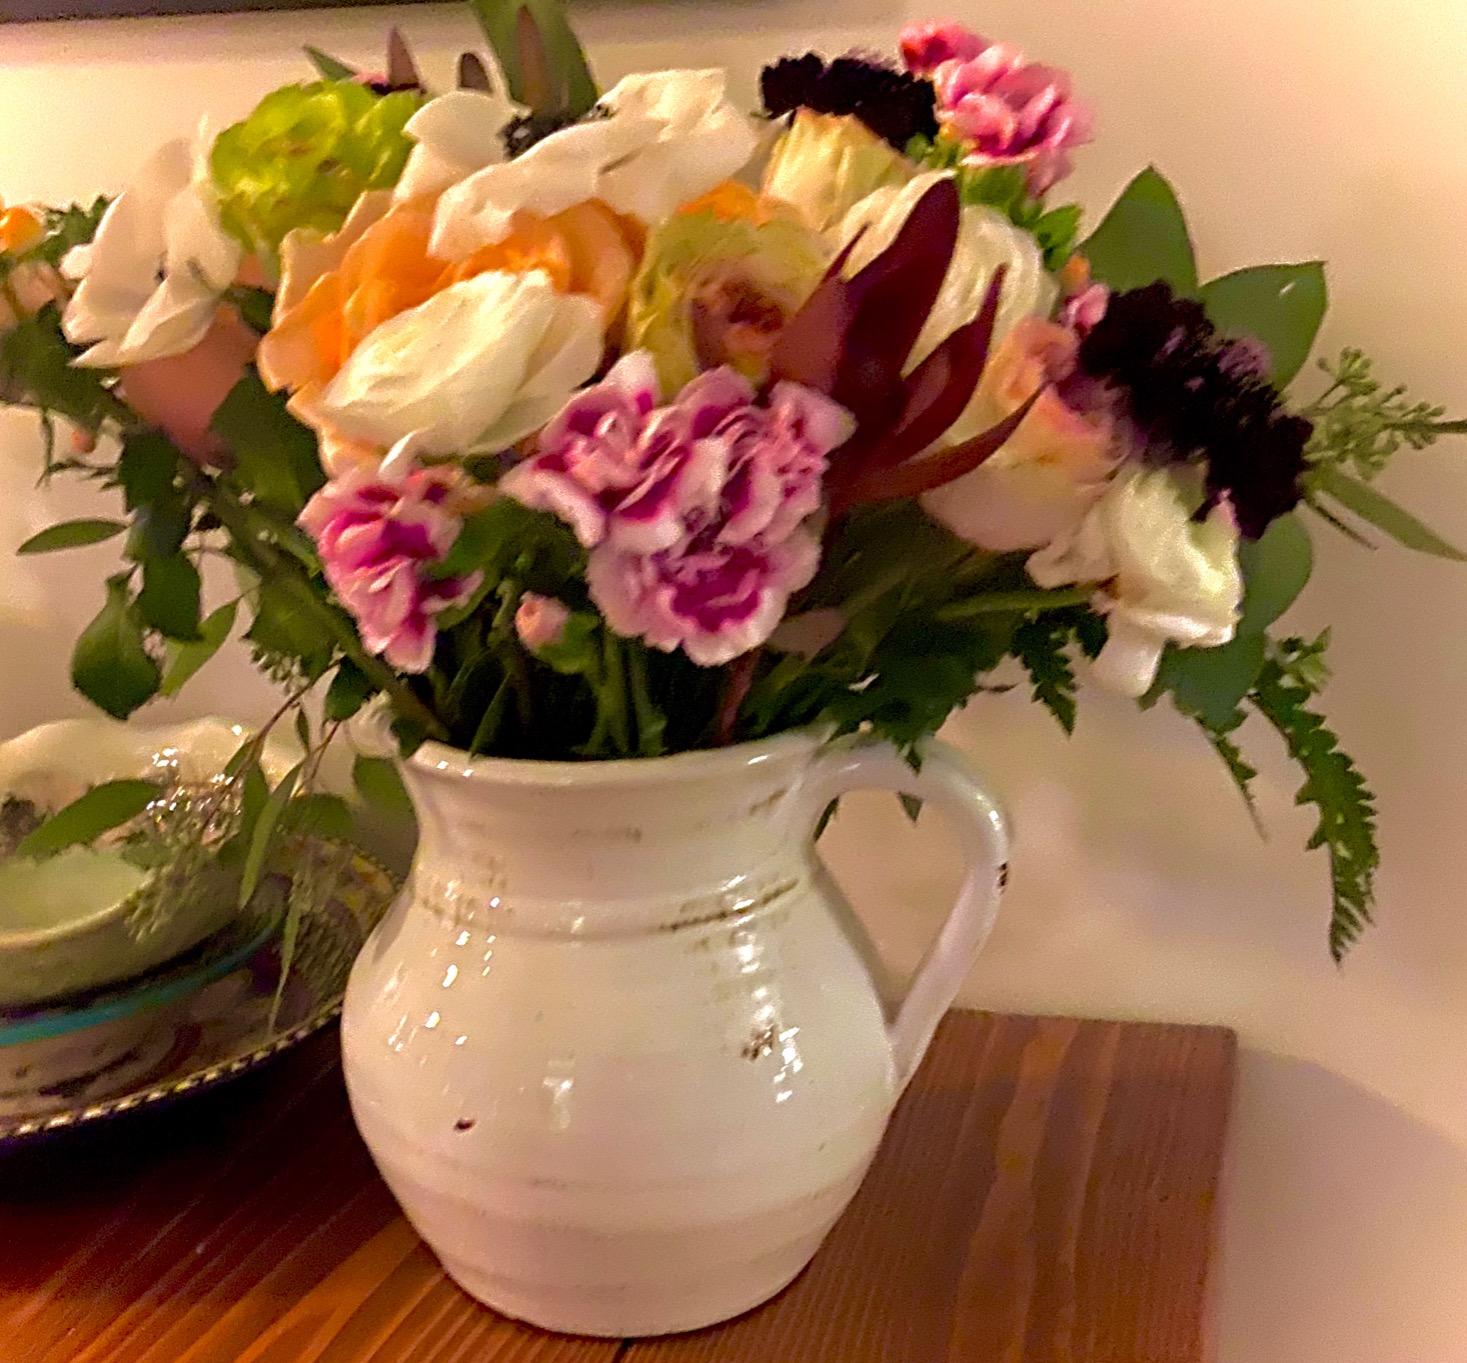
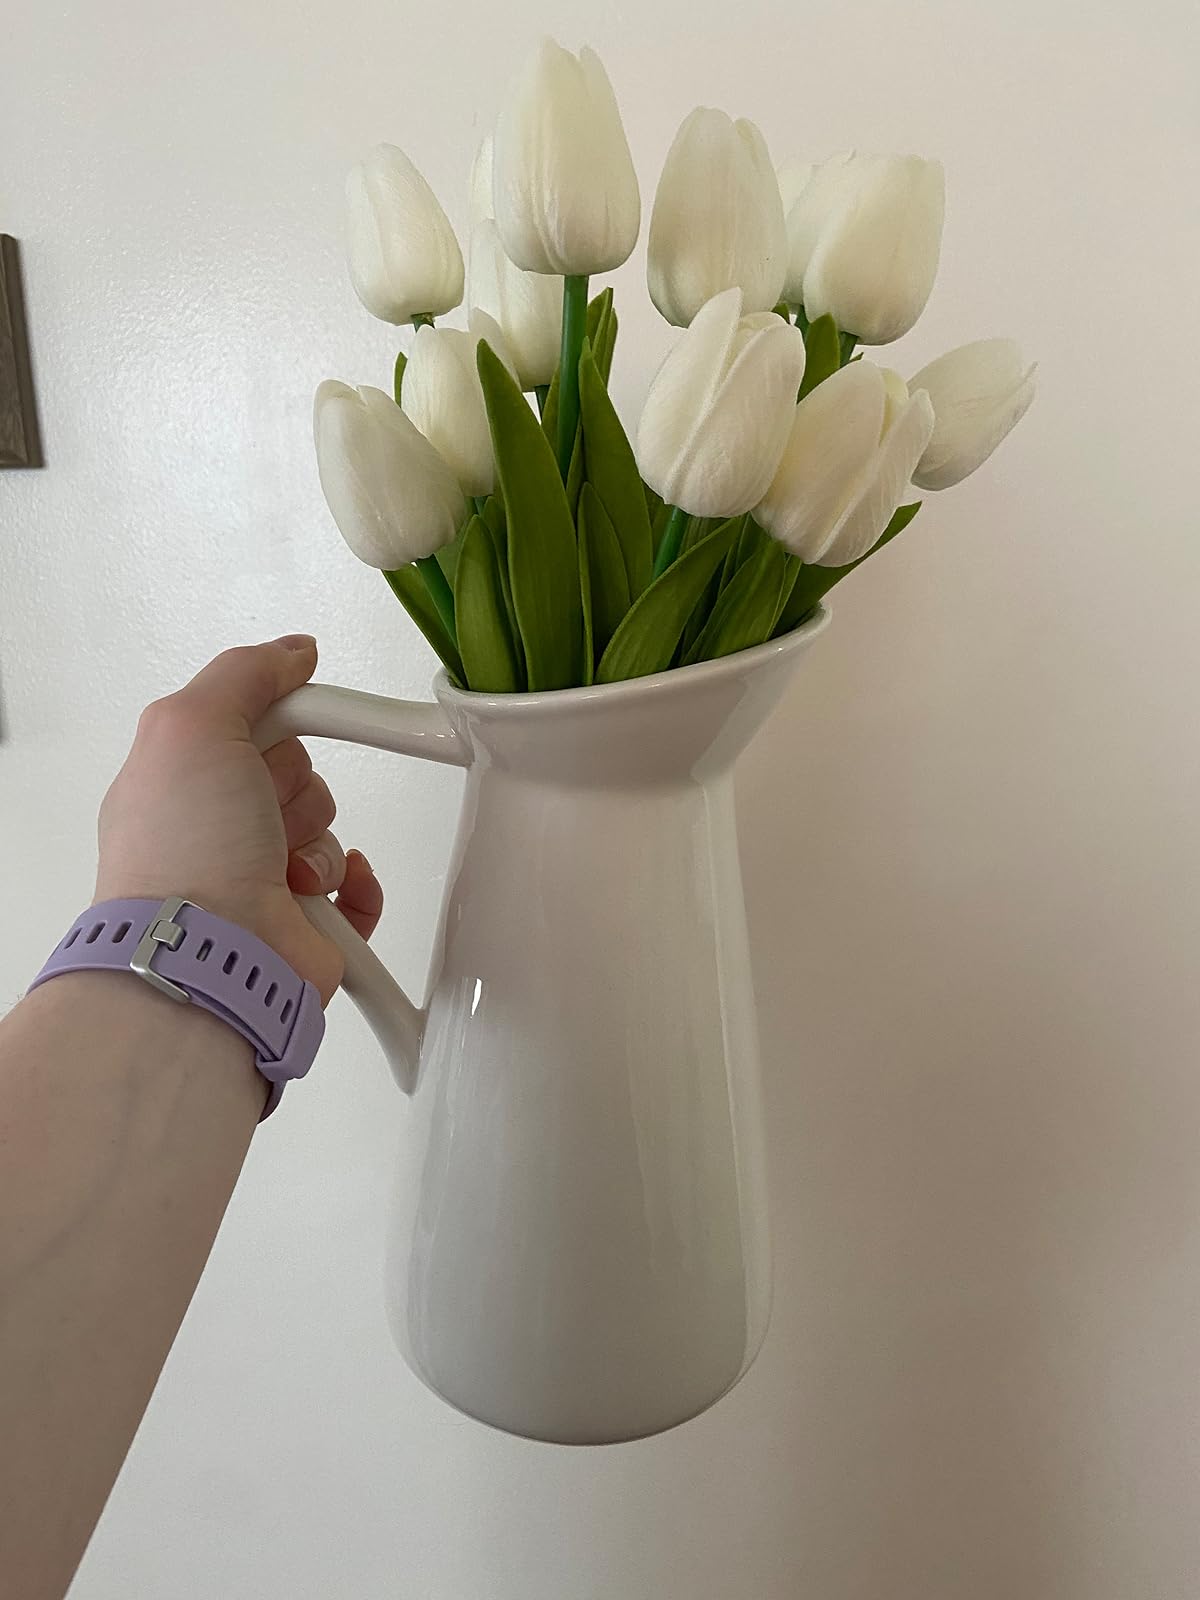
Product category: vase
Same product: no